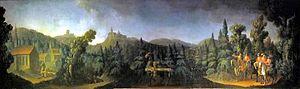
Tableau situé dans l'église des Jésuites de Molsheim, Bas-Rhin, France. Il illustre la fondation légendaire de l'abbaye du Niedermunster au pied du Mont Sainte-Odile. Cette photo est un montage de 3 photos différentes, ce n'est donc pas une reproduction fidèle de l'image originale.